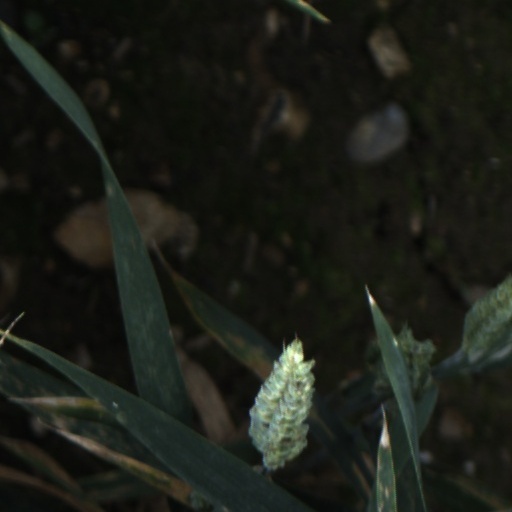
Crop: wheat